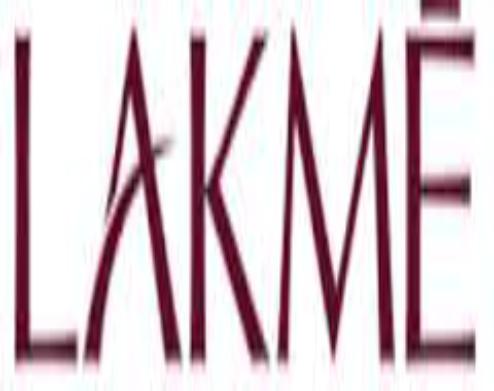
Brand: lakme
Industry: Necessities